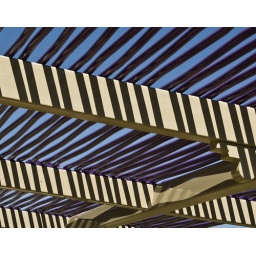
Sun roof over a picnic table at the Montano Park